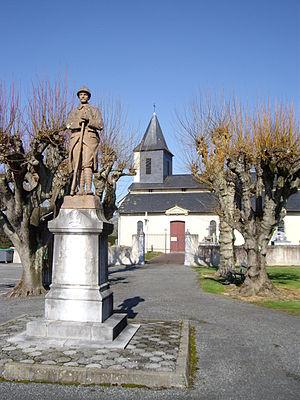
Lourenties est une commune française située dans le département des Pyrénées-Atlantiques, en région Nouvelle-Aquitaine.